Jayadeva Yogendra

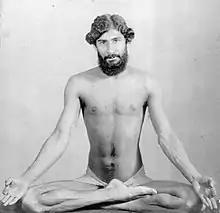
Jayadeva's Guru & father, Shri Yogendra

Jayadeva was born to father Yogendra, a renowned yoga guru and mother Sita Devi on 27 April 1929. He completed his Master's degree in Sāmkhya and Yoga from the University of Mumbai in 1952. In 1955, he received the Hargobindas scholarship for a Ph.D. for his thesis on Moksha Dharma Parva of the Mahabharata. After completing his Ph.D., Dr. Jayadeva worked as a lecturer, who taught Sanskrit at the Guru Nanak Khalsa College, Bombay. He was appointed principal of Teacher Training Institute of Yoga, Bombay, in 1957.